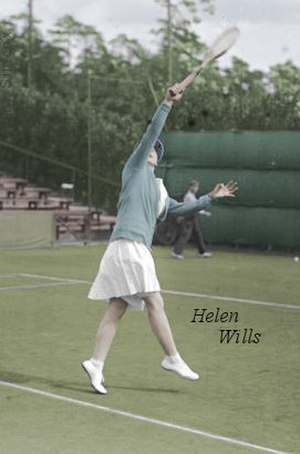
Vindere af grand slam-mesterskaber i damesingle / Alle mestre
Helen Wills Moody – 19-dobbelt grand slam-vinder i damesingle – var den første, der vandt mere end 10 titler.
Vindere af grand slam-mesterskaber i damesingle er en liste over vinderne af damesinglerækken ved de fire grand slam-turneringer i tennis, Australian Open, French Open, Wimbledon-mesterskaberne og US Open.